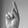
ASL letter: K